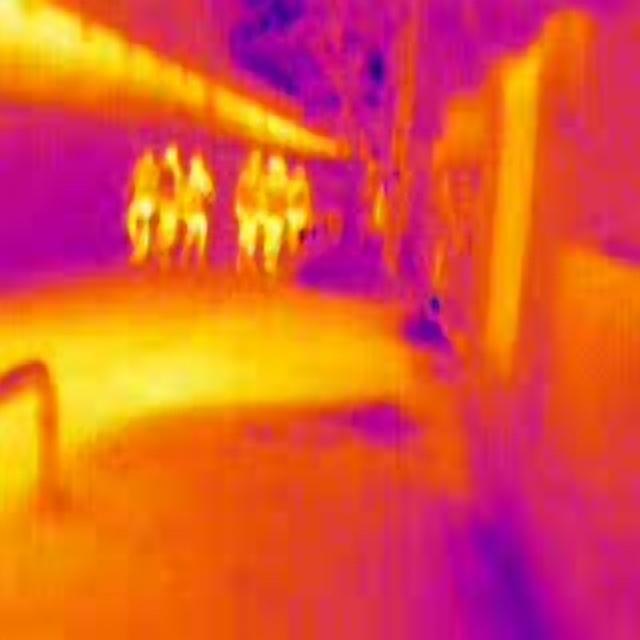
Detected objects:
label: person
label: person
label: person
label: person
label: person
label: person